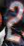
Number: 2